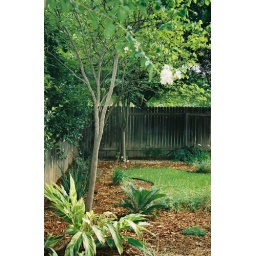
This is how the bed looked when we first bought the house in 2006.